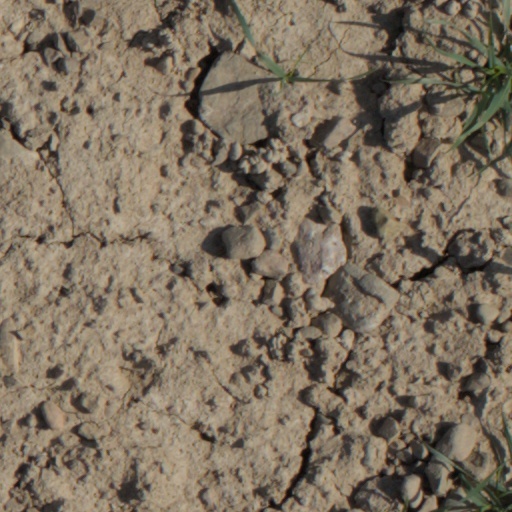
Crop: wheat